List of English Twenty20 cricket champions

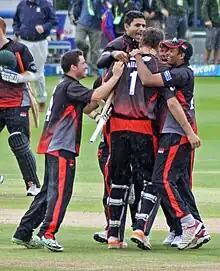
Leicestershire cricketers celebrating

The English Twenty20 cricket champions are the winners of the England and Wales Cricket Board (ECB) Twenty20 competition for first-class cricket counties, most recently the Friends Life t20, although from 2014 this has been replaced with the NatWest t20 Blast. The competition culminates with 'Finals Day': a single day on which both semi-finals and the final are contested at the same ground. Somerset are the current champions, claiming their second title in the 2023 season.